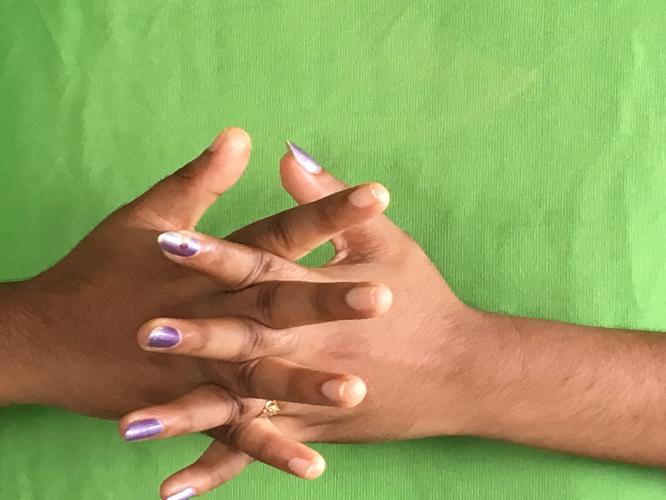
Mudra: Karkatta
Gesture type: double_hand